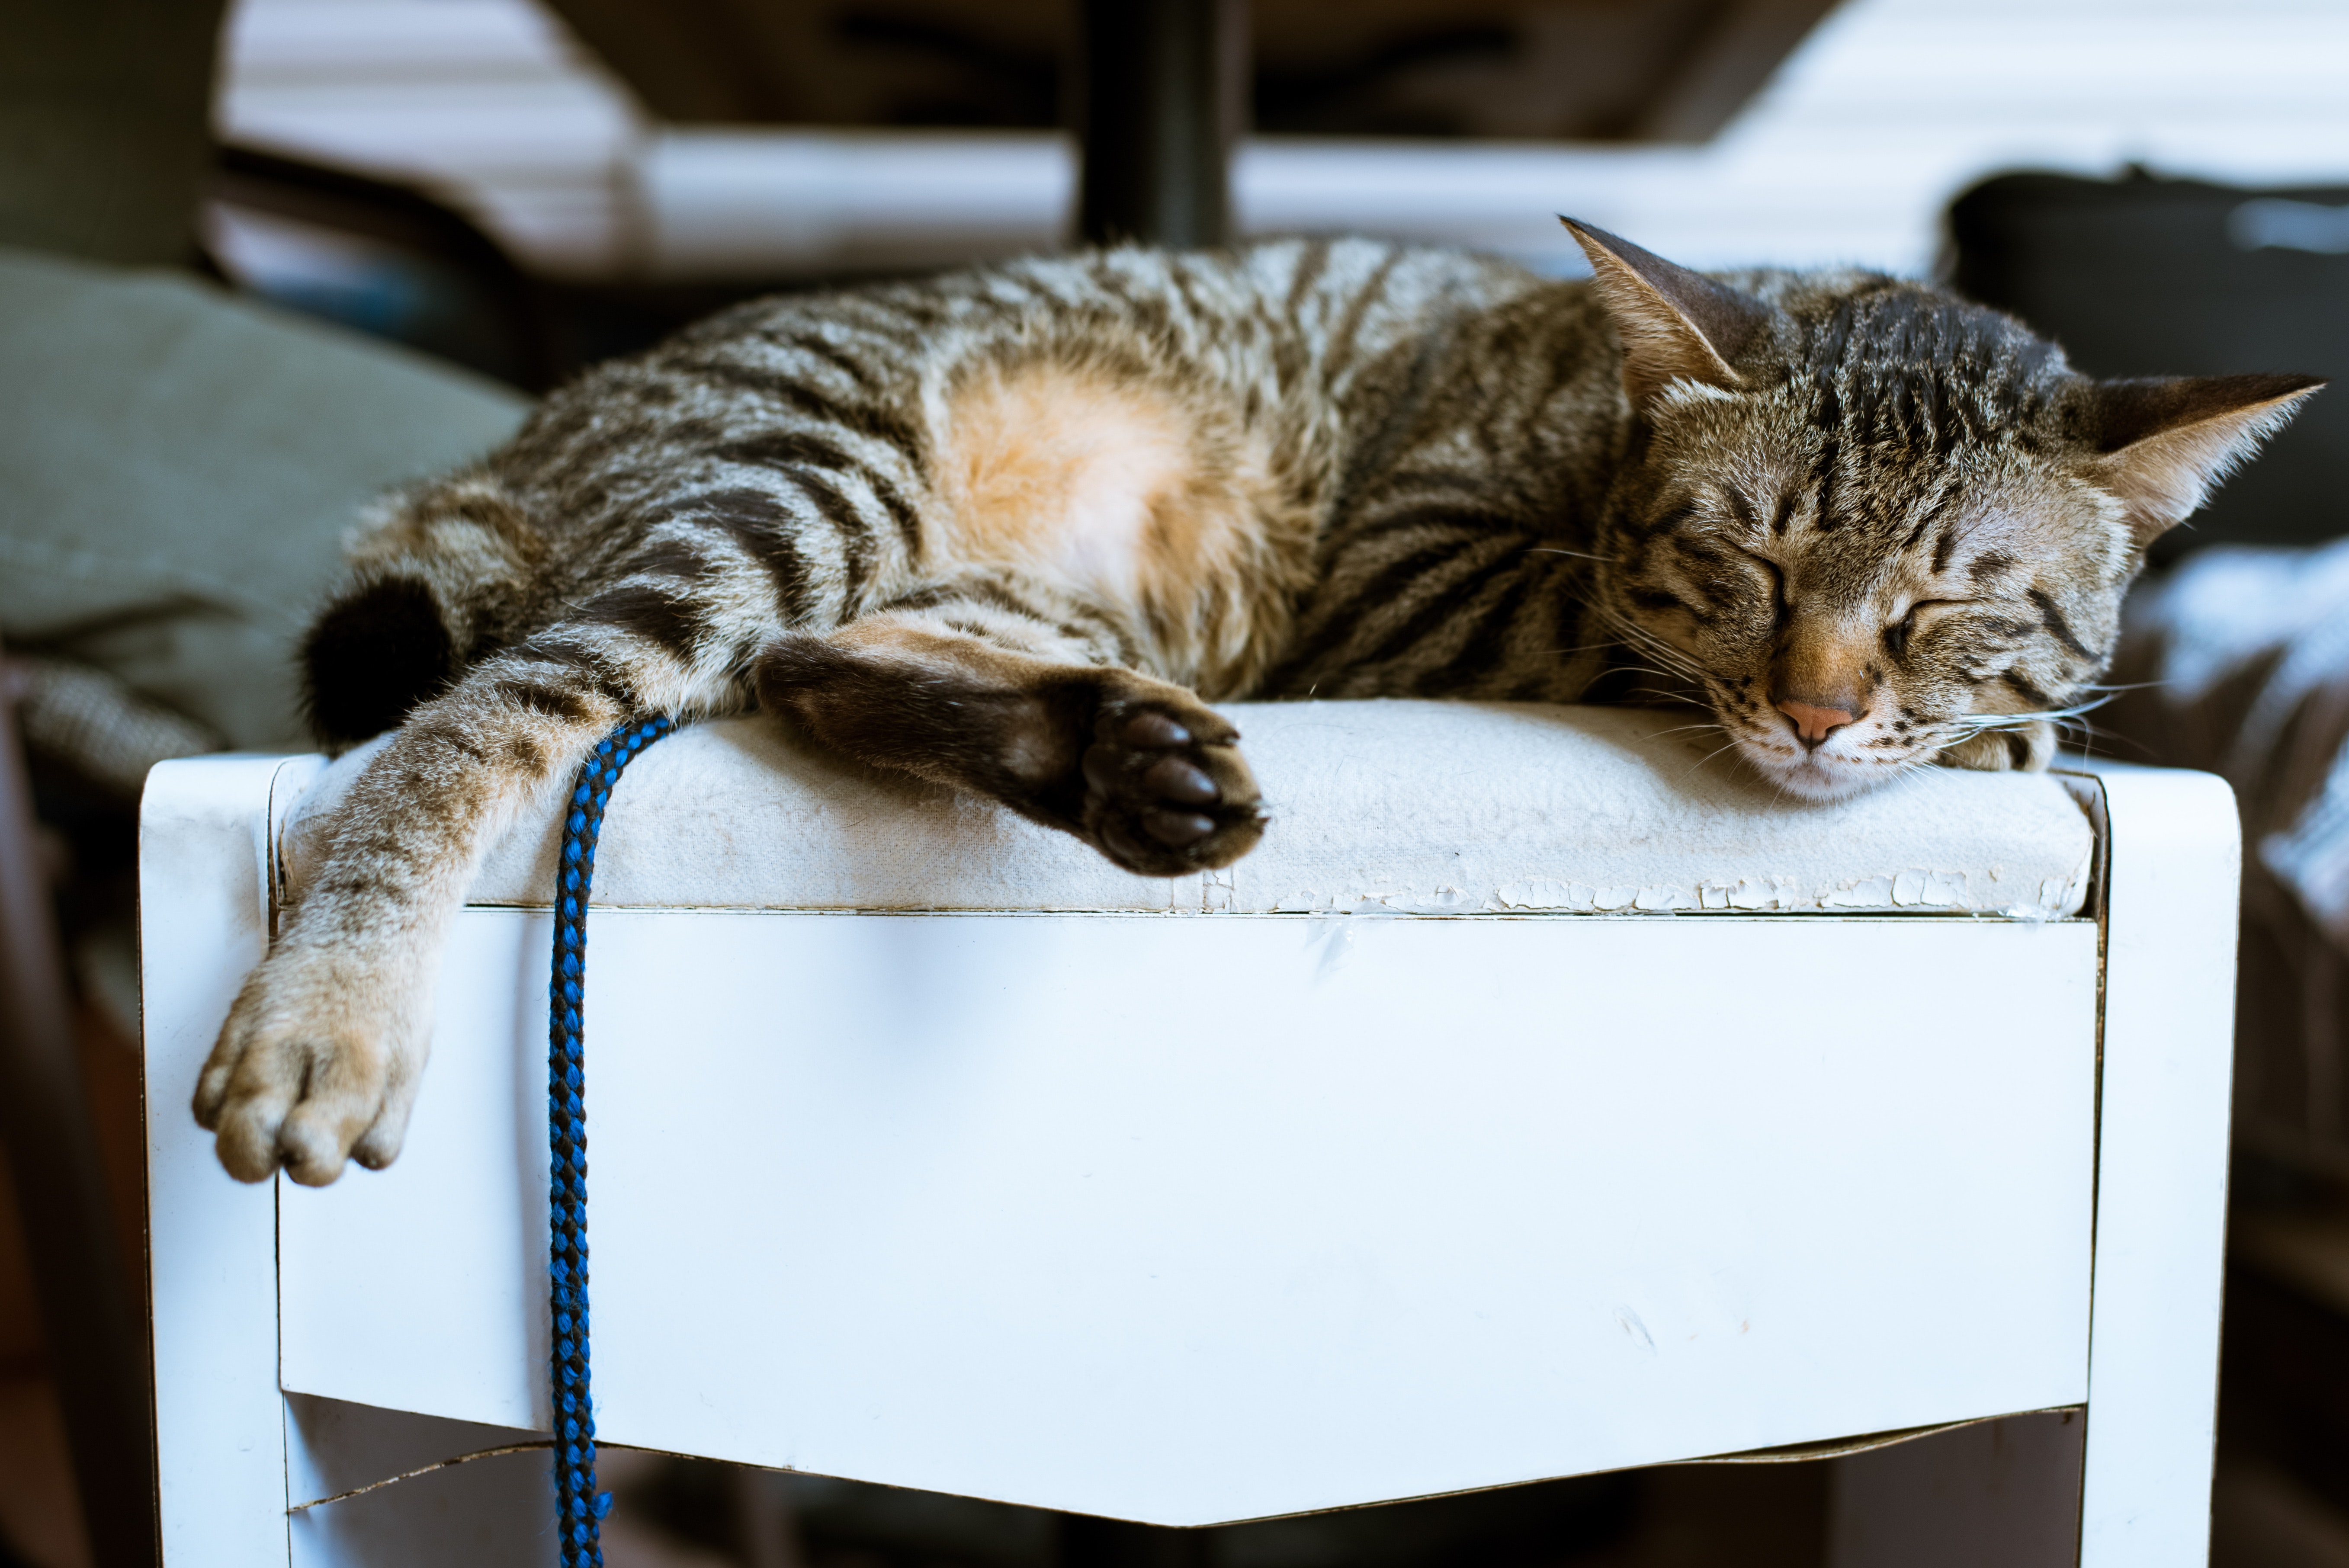
cat, vertebrate, mammal, small to medium sized cats, felidae, dragon li, european shorthair, whiskers, ocicat, tabby cat, carnivore, bengal, toyger, domestic short haired cat, asian, california spangled, kitten, sokoke, savannah, american shorthair, wild cat, egyptian mau, aegean cat, pixie bob